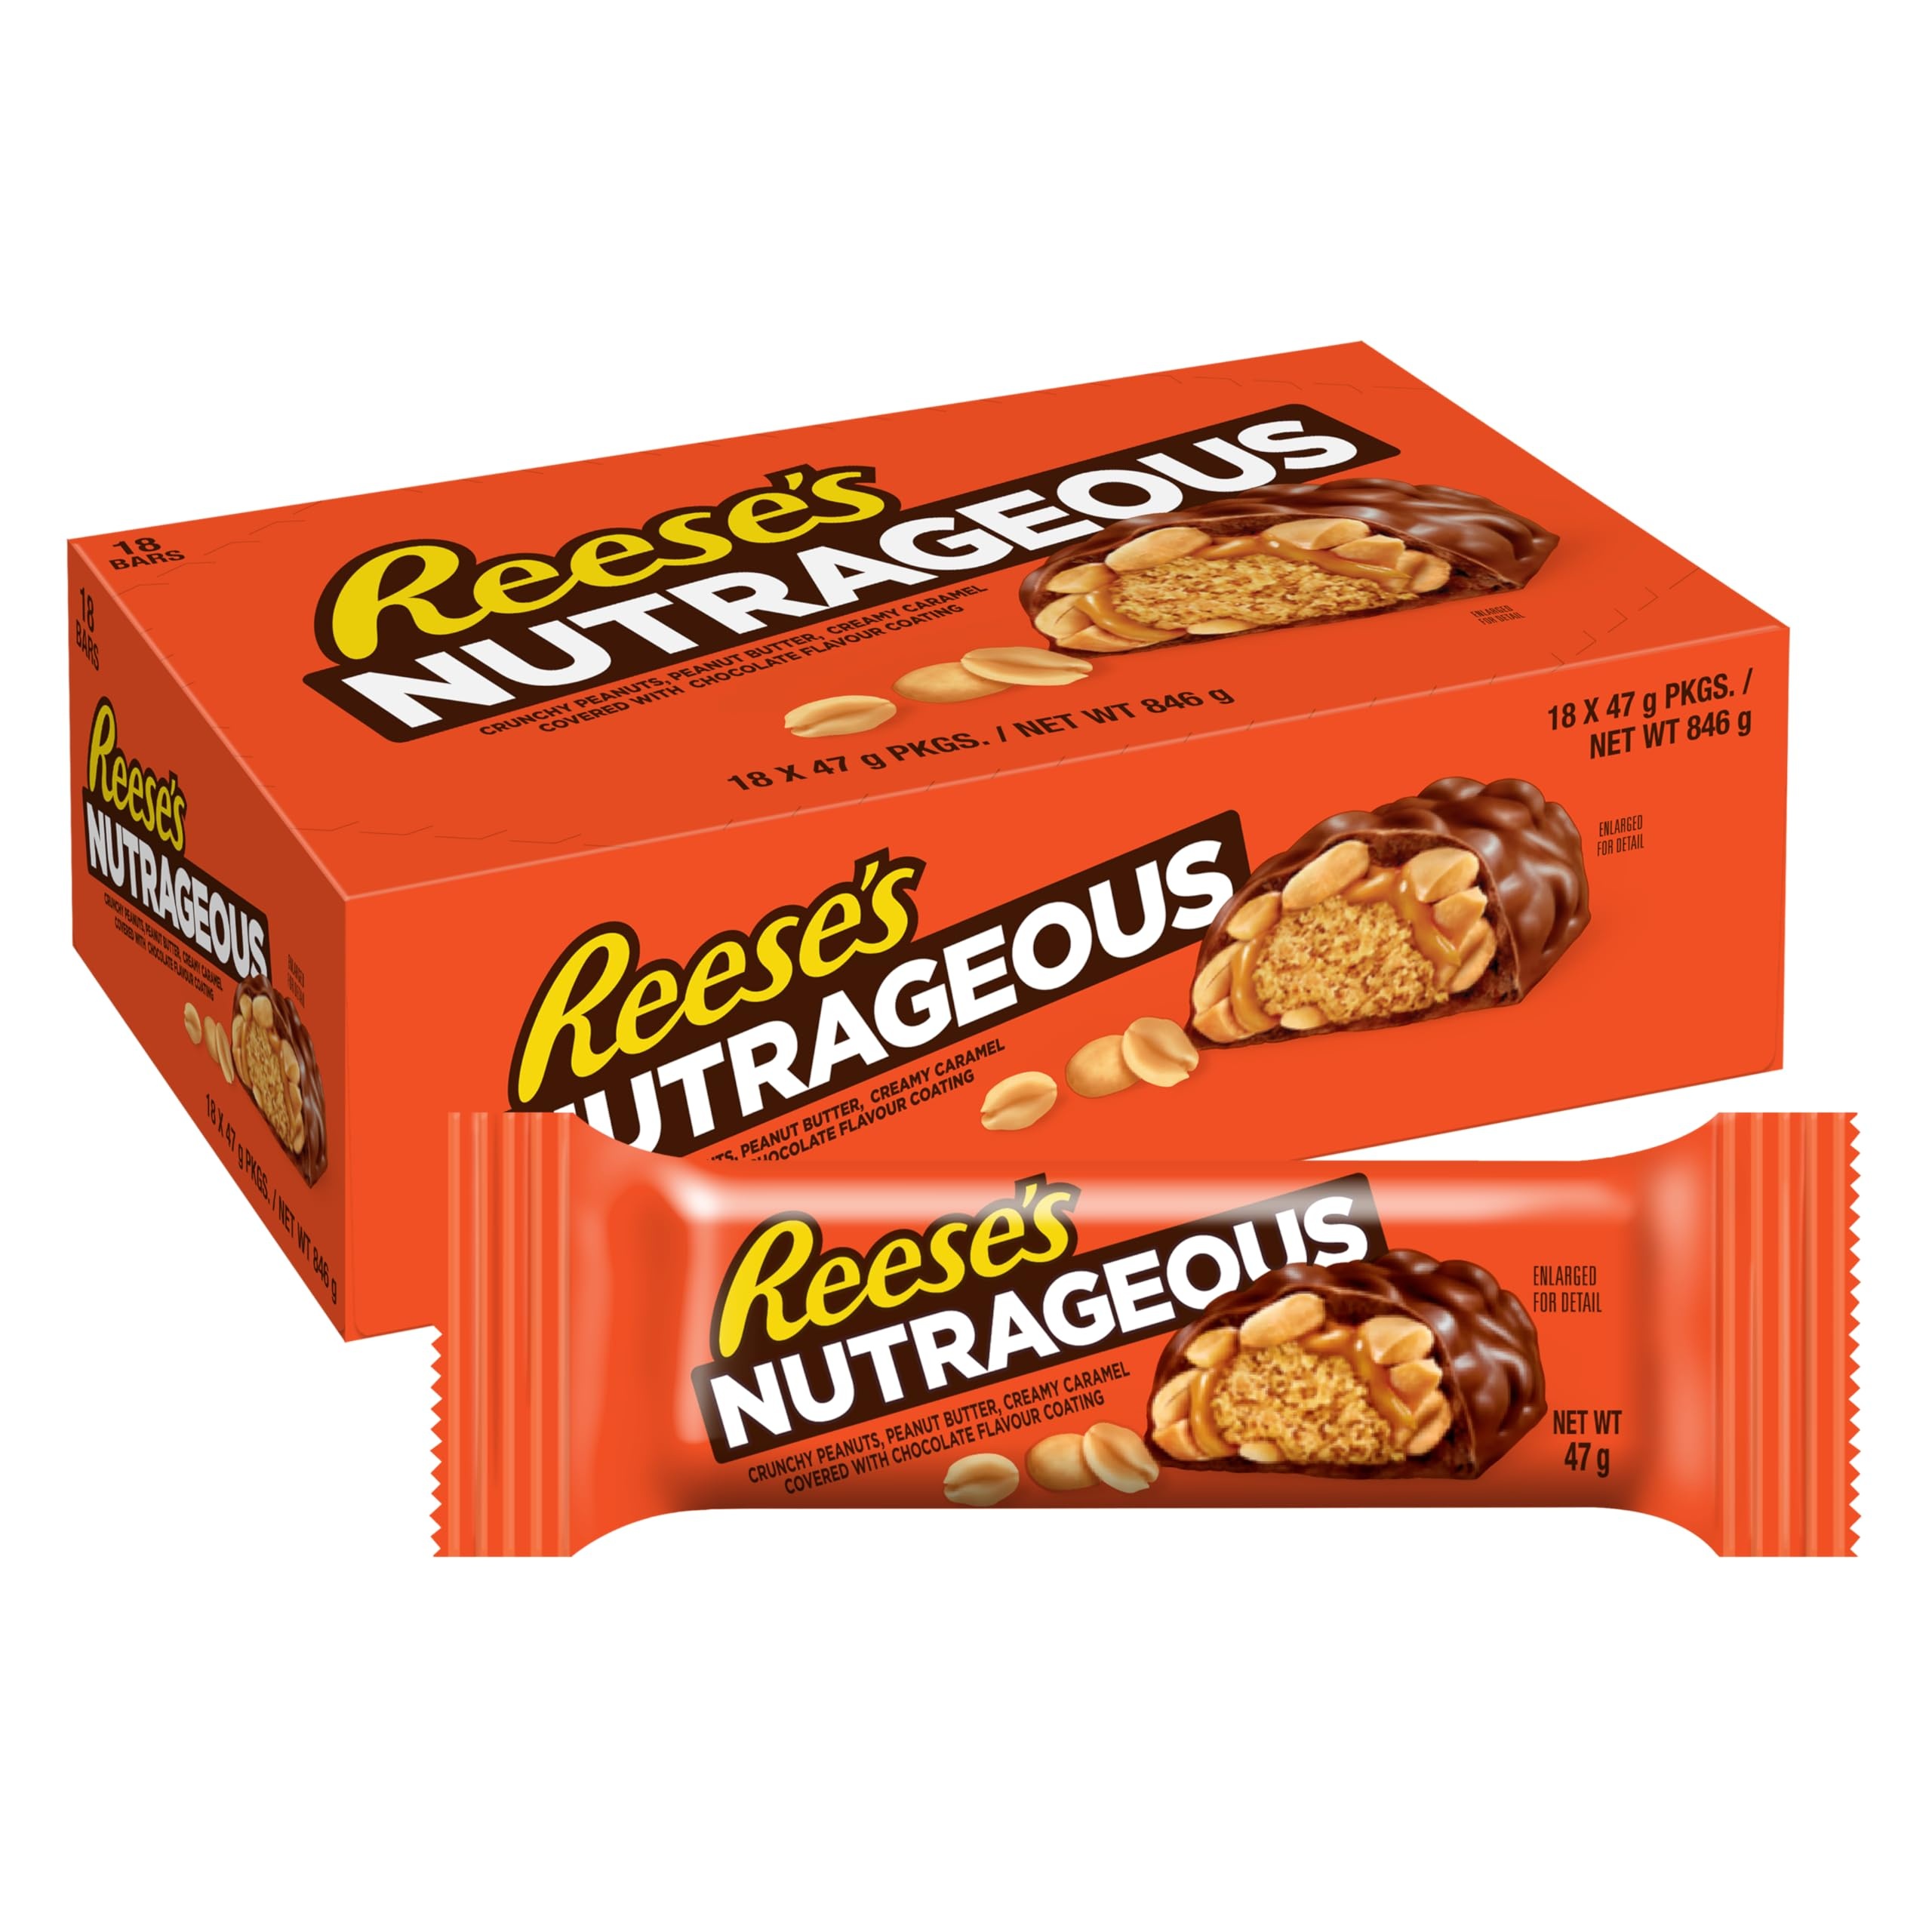
18 Pack Reese's Nutrageous (King Size)
Brand: Exotic Snacks Wholesale
Category: Food, Beverages & Tobacco > Food Items > Candy & Chocolate > Chocolate